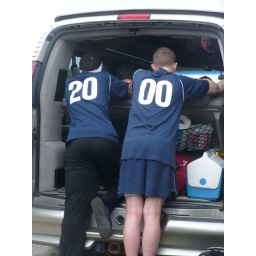
11 boys in a van